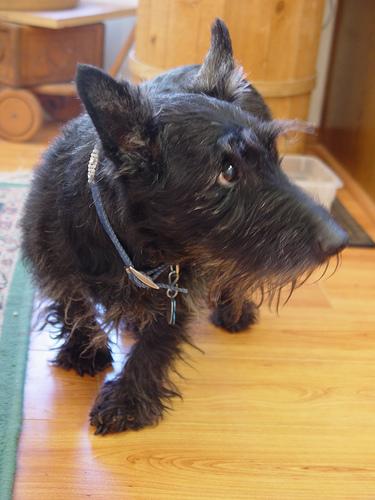
Breed: scottish terrier